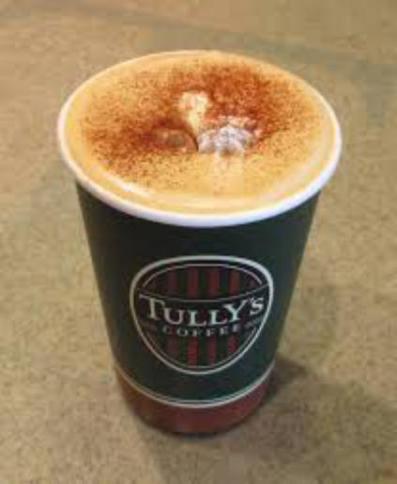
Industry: Food